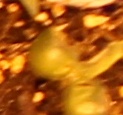
Label: Soybean